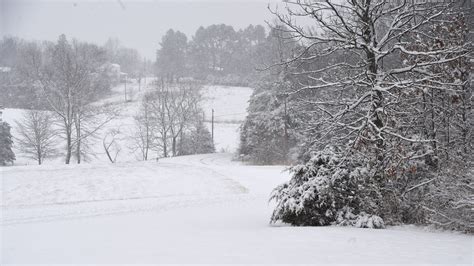
Weather: snow or frosty